Shawnee Smith

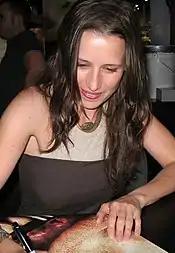
Smith promoting "Saw III" at the 2006 San Diego Comic-Con

In 2003, she lent her voice to an episode of the Disney cartoon "Kim Possible" as Vivian Porter. Also in 2003, she was cast in James Wan's low budget horror film, "Saw", as Amanda Young. A small part, opposite Tobin Bell, she filmed her scene within one day and while battling the flu. While initially a direct-to-video release was planned, test screenings in March 2004 turned out positive prompting Lionsgate to release it theatrically that October. It became a box office success, grossing $103 million worldwide. She would reprise her role in "Saw II" (2005), "Saw III" (2006), "Saw VI" (2009), and "Saw X" (2023). The "Saw" franchise went on to become one of the highest-grossing horror franchises of all time, grossing over $1 billion worldwide, as of 2021.